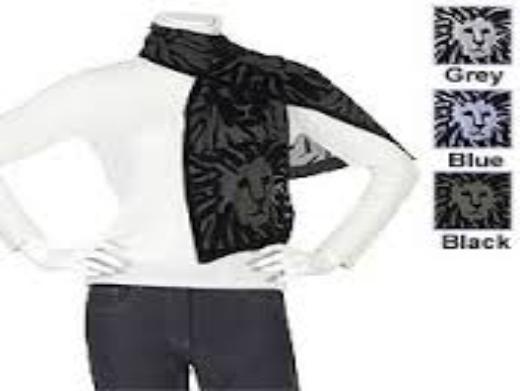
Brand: Anne Klein
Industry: Clothes